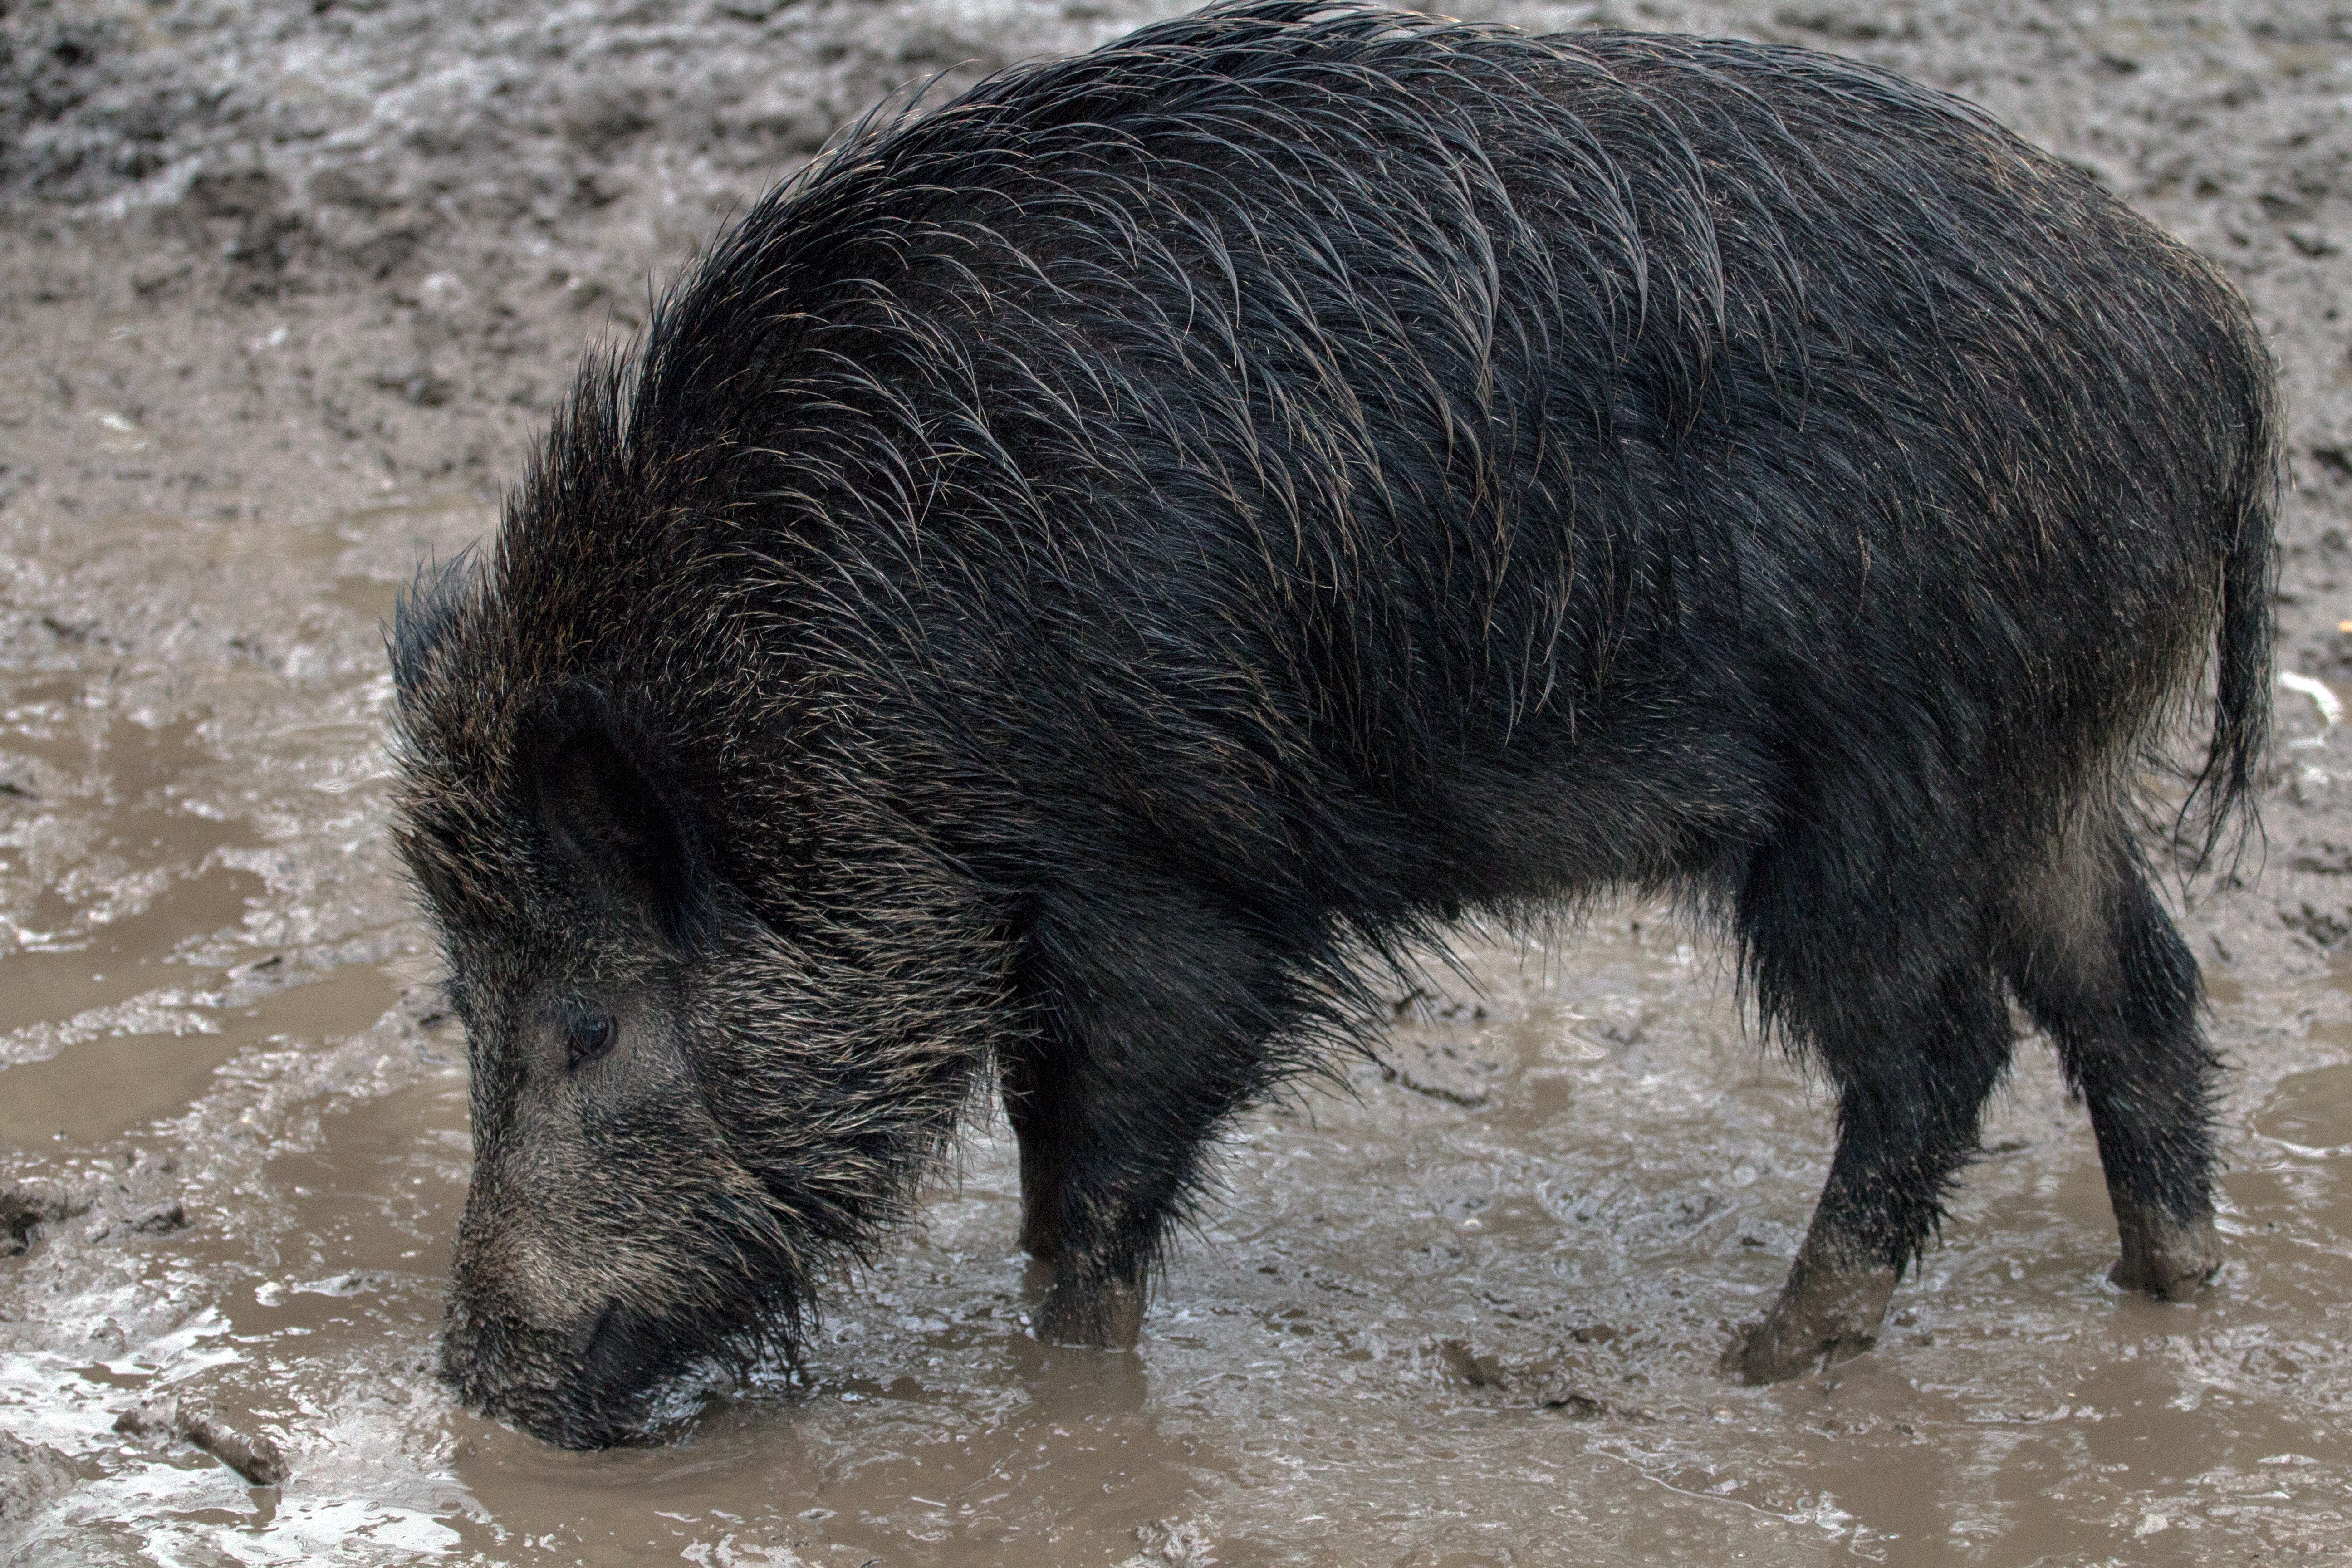
forest, wildlife, wild, mammal, fauna, vertebrate, pig, wild boar, wild boars, domestic pig, pig like mammal, peccary